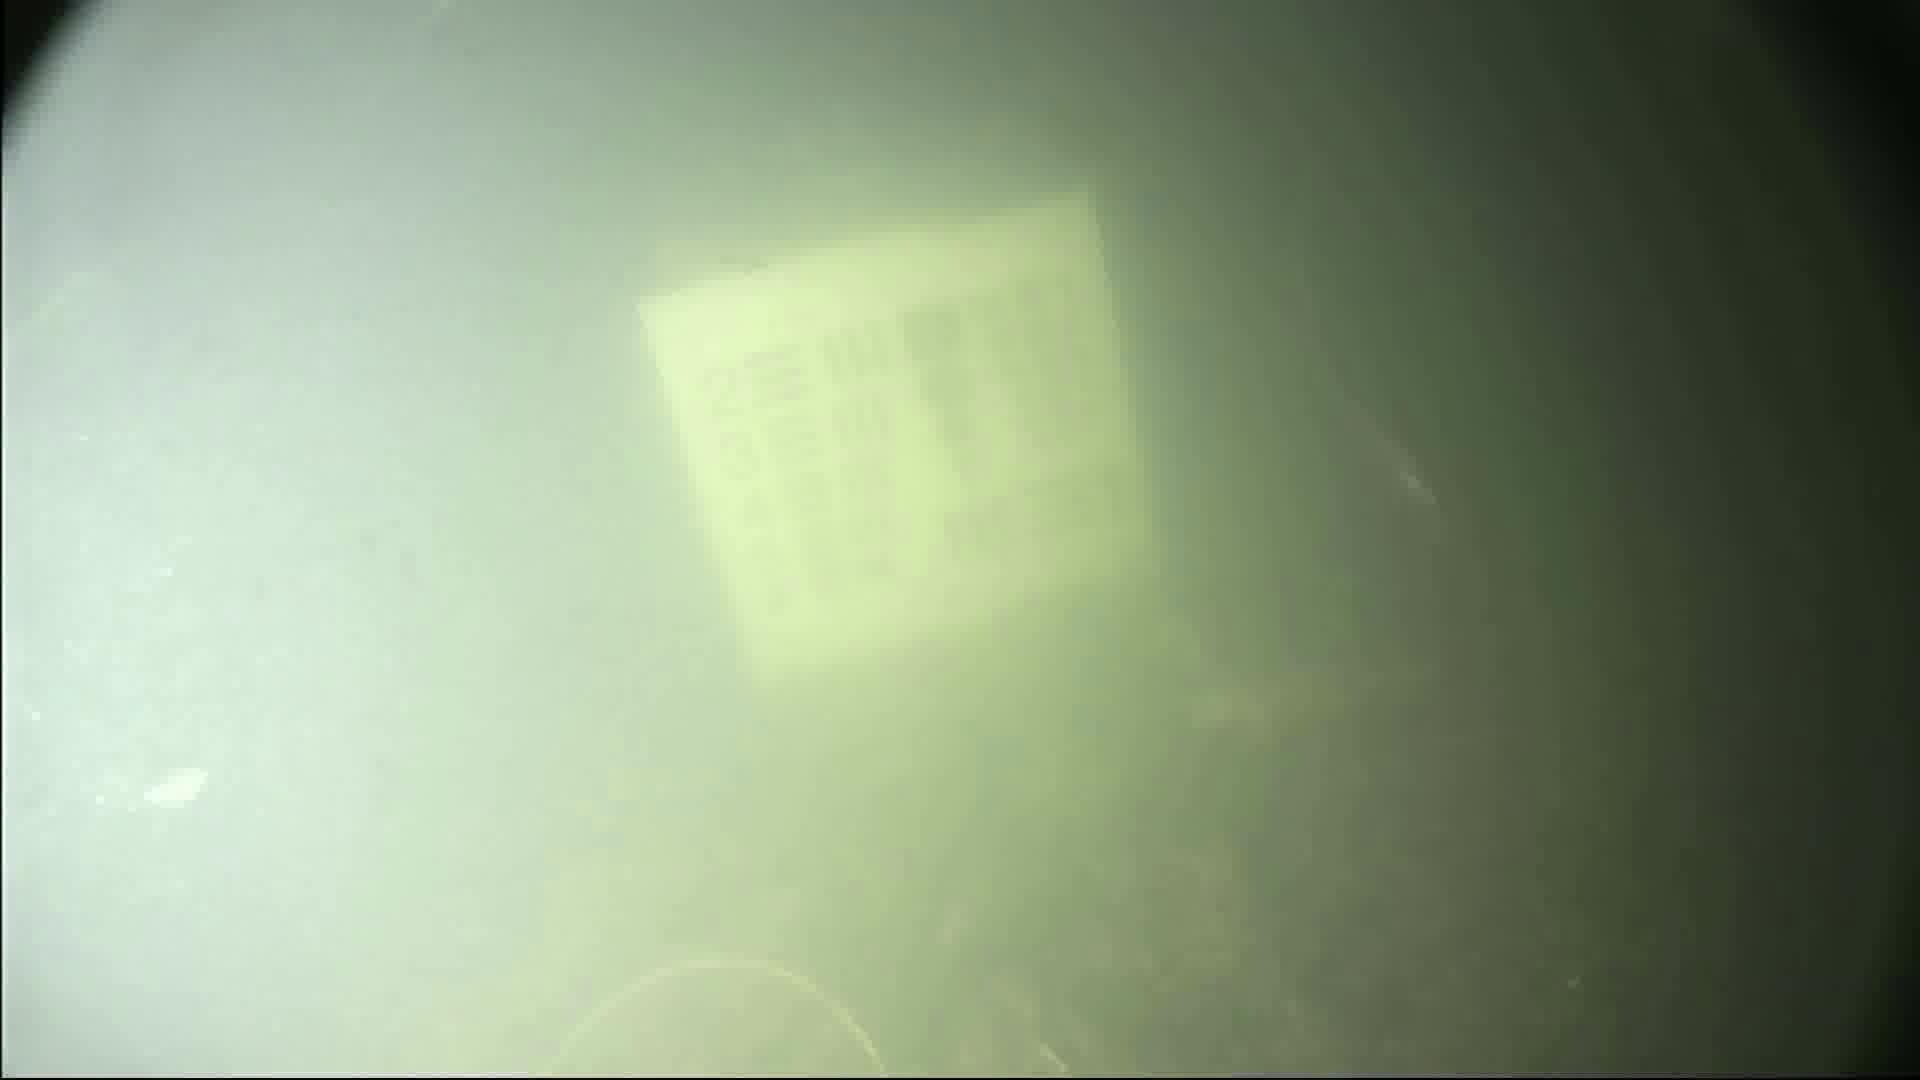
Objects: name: shrimp
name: small_fish